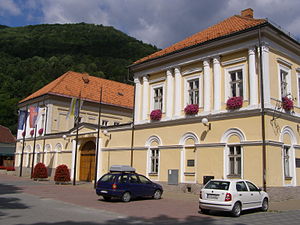
Tisovec
Tisovec er en by i det centrale Slovakiet. Byen ligger i regionen Banská Bystrica. Den ligger kun 280 kilometer fra den slovakiske hovedstad Bratislava. Byen har et areal på 123,43 km² og en befolkning på indbyggere.